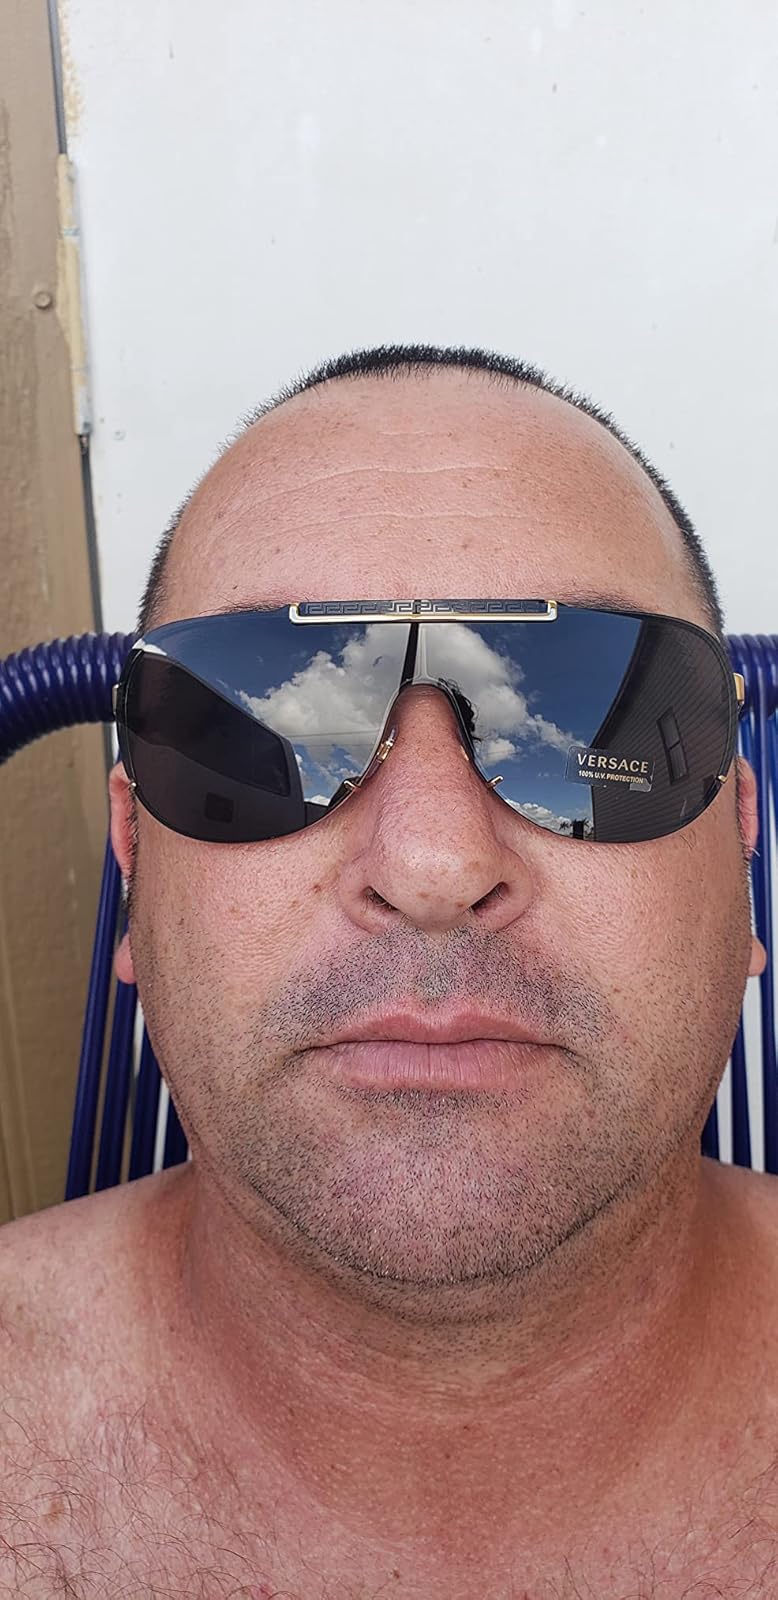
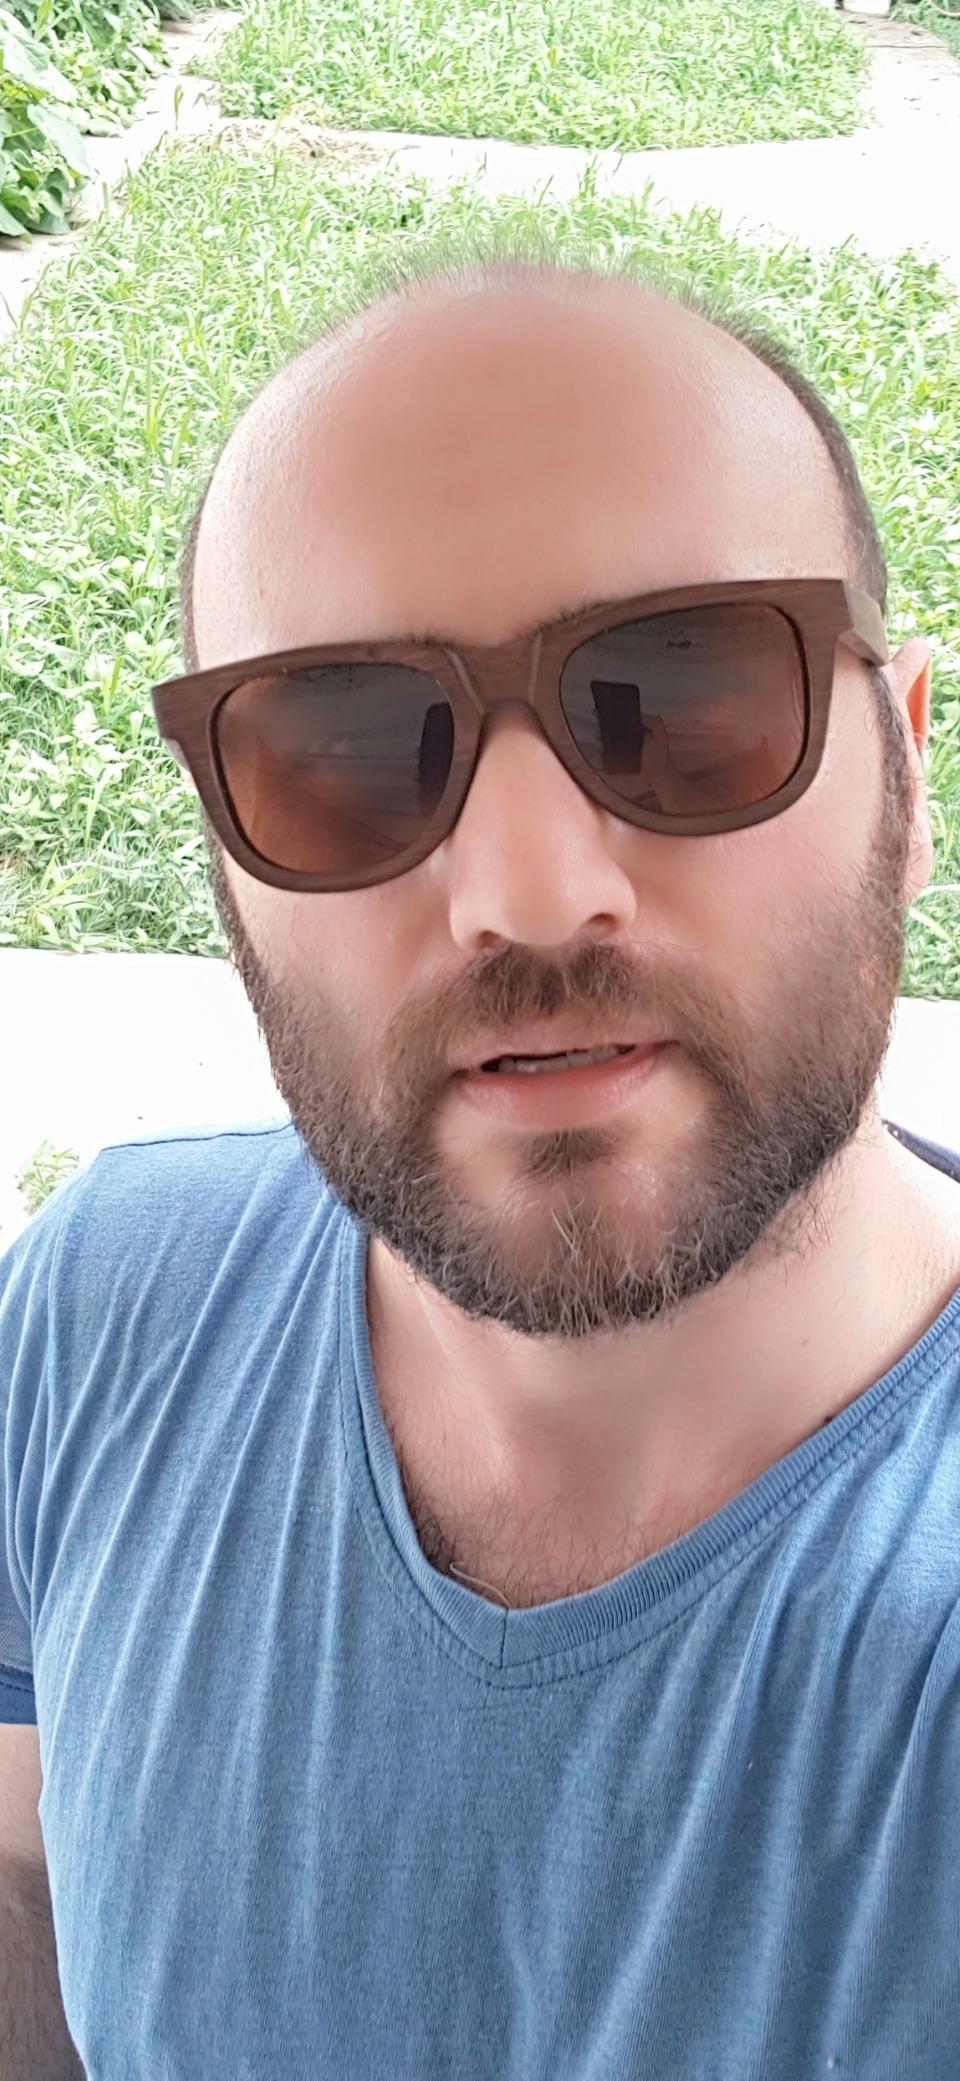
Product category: accessories_sunglasses
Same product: no